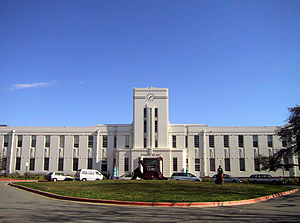
Canberra / Uddannelse
ANU School of Art (tidligere Canberra High School)
Canberra er Australiens hovedstad med 410.301 indbyggere. Byen er den eneste større by i Australien, som ikke ligger ved kysten. Den er beliggende i den nordlige del af hovedstadsterritoriet Australian Capital Territory, 280 km sydvest for Sydney og 660 km nordøst for Melbourne.